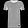
Label: T - shirt / top